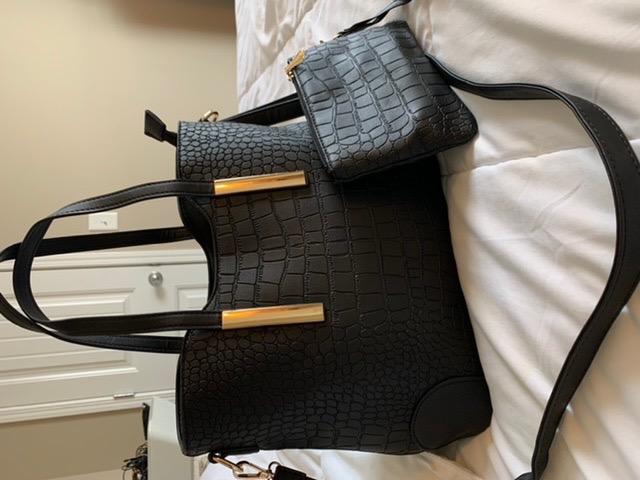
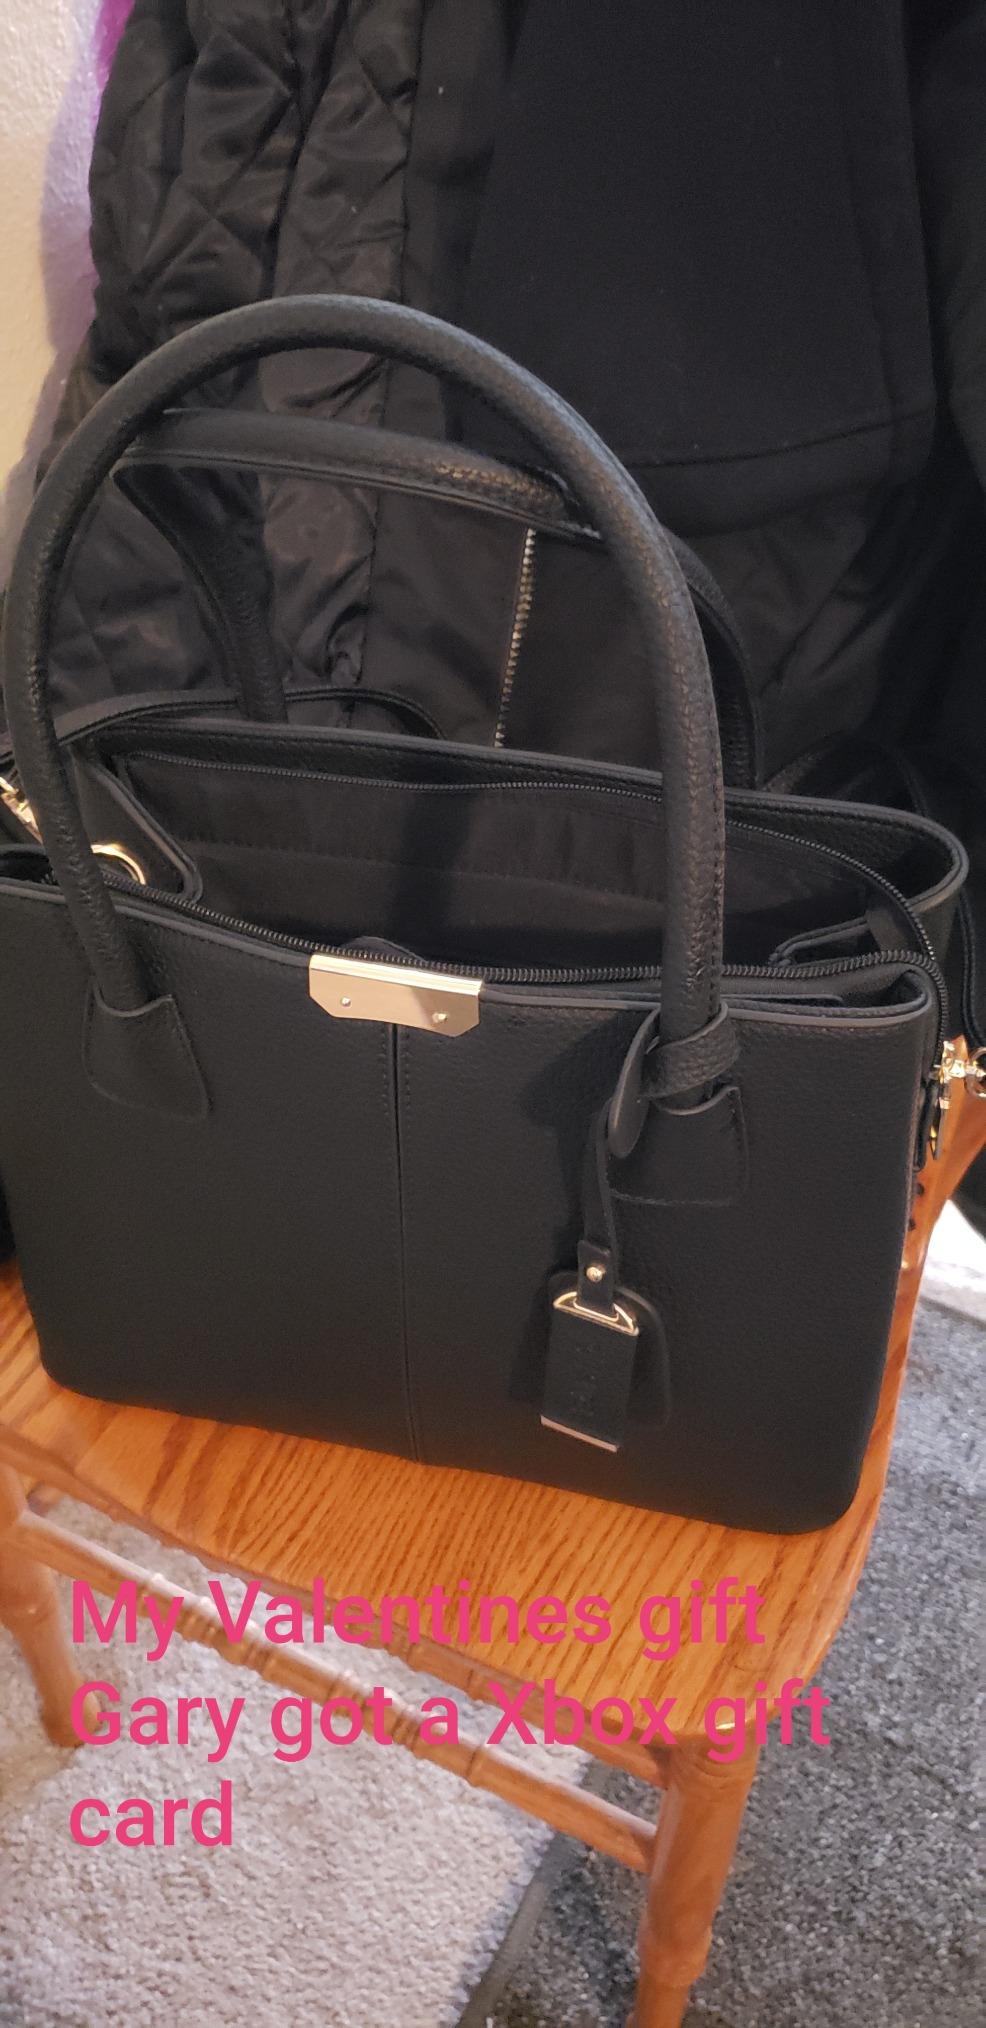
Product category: accessories_handbag
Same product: no